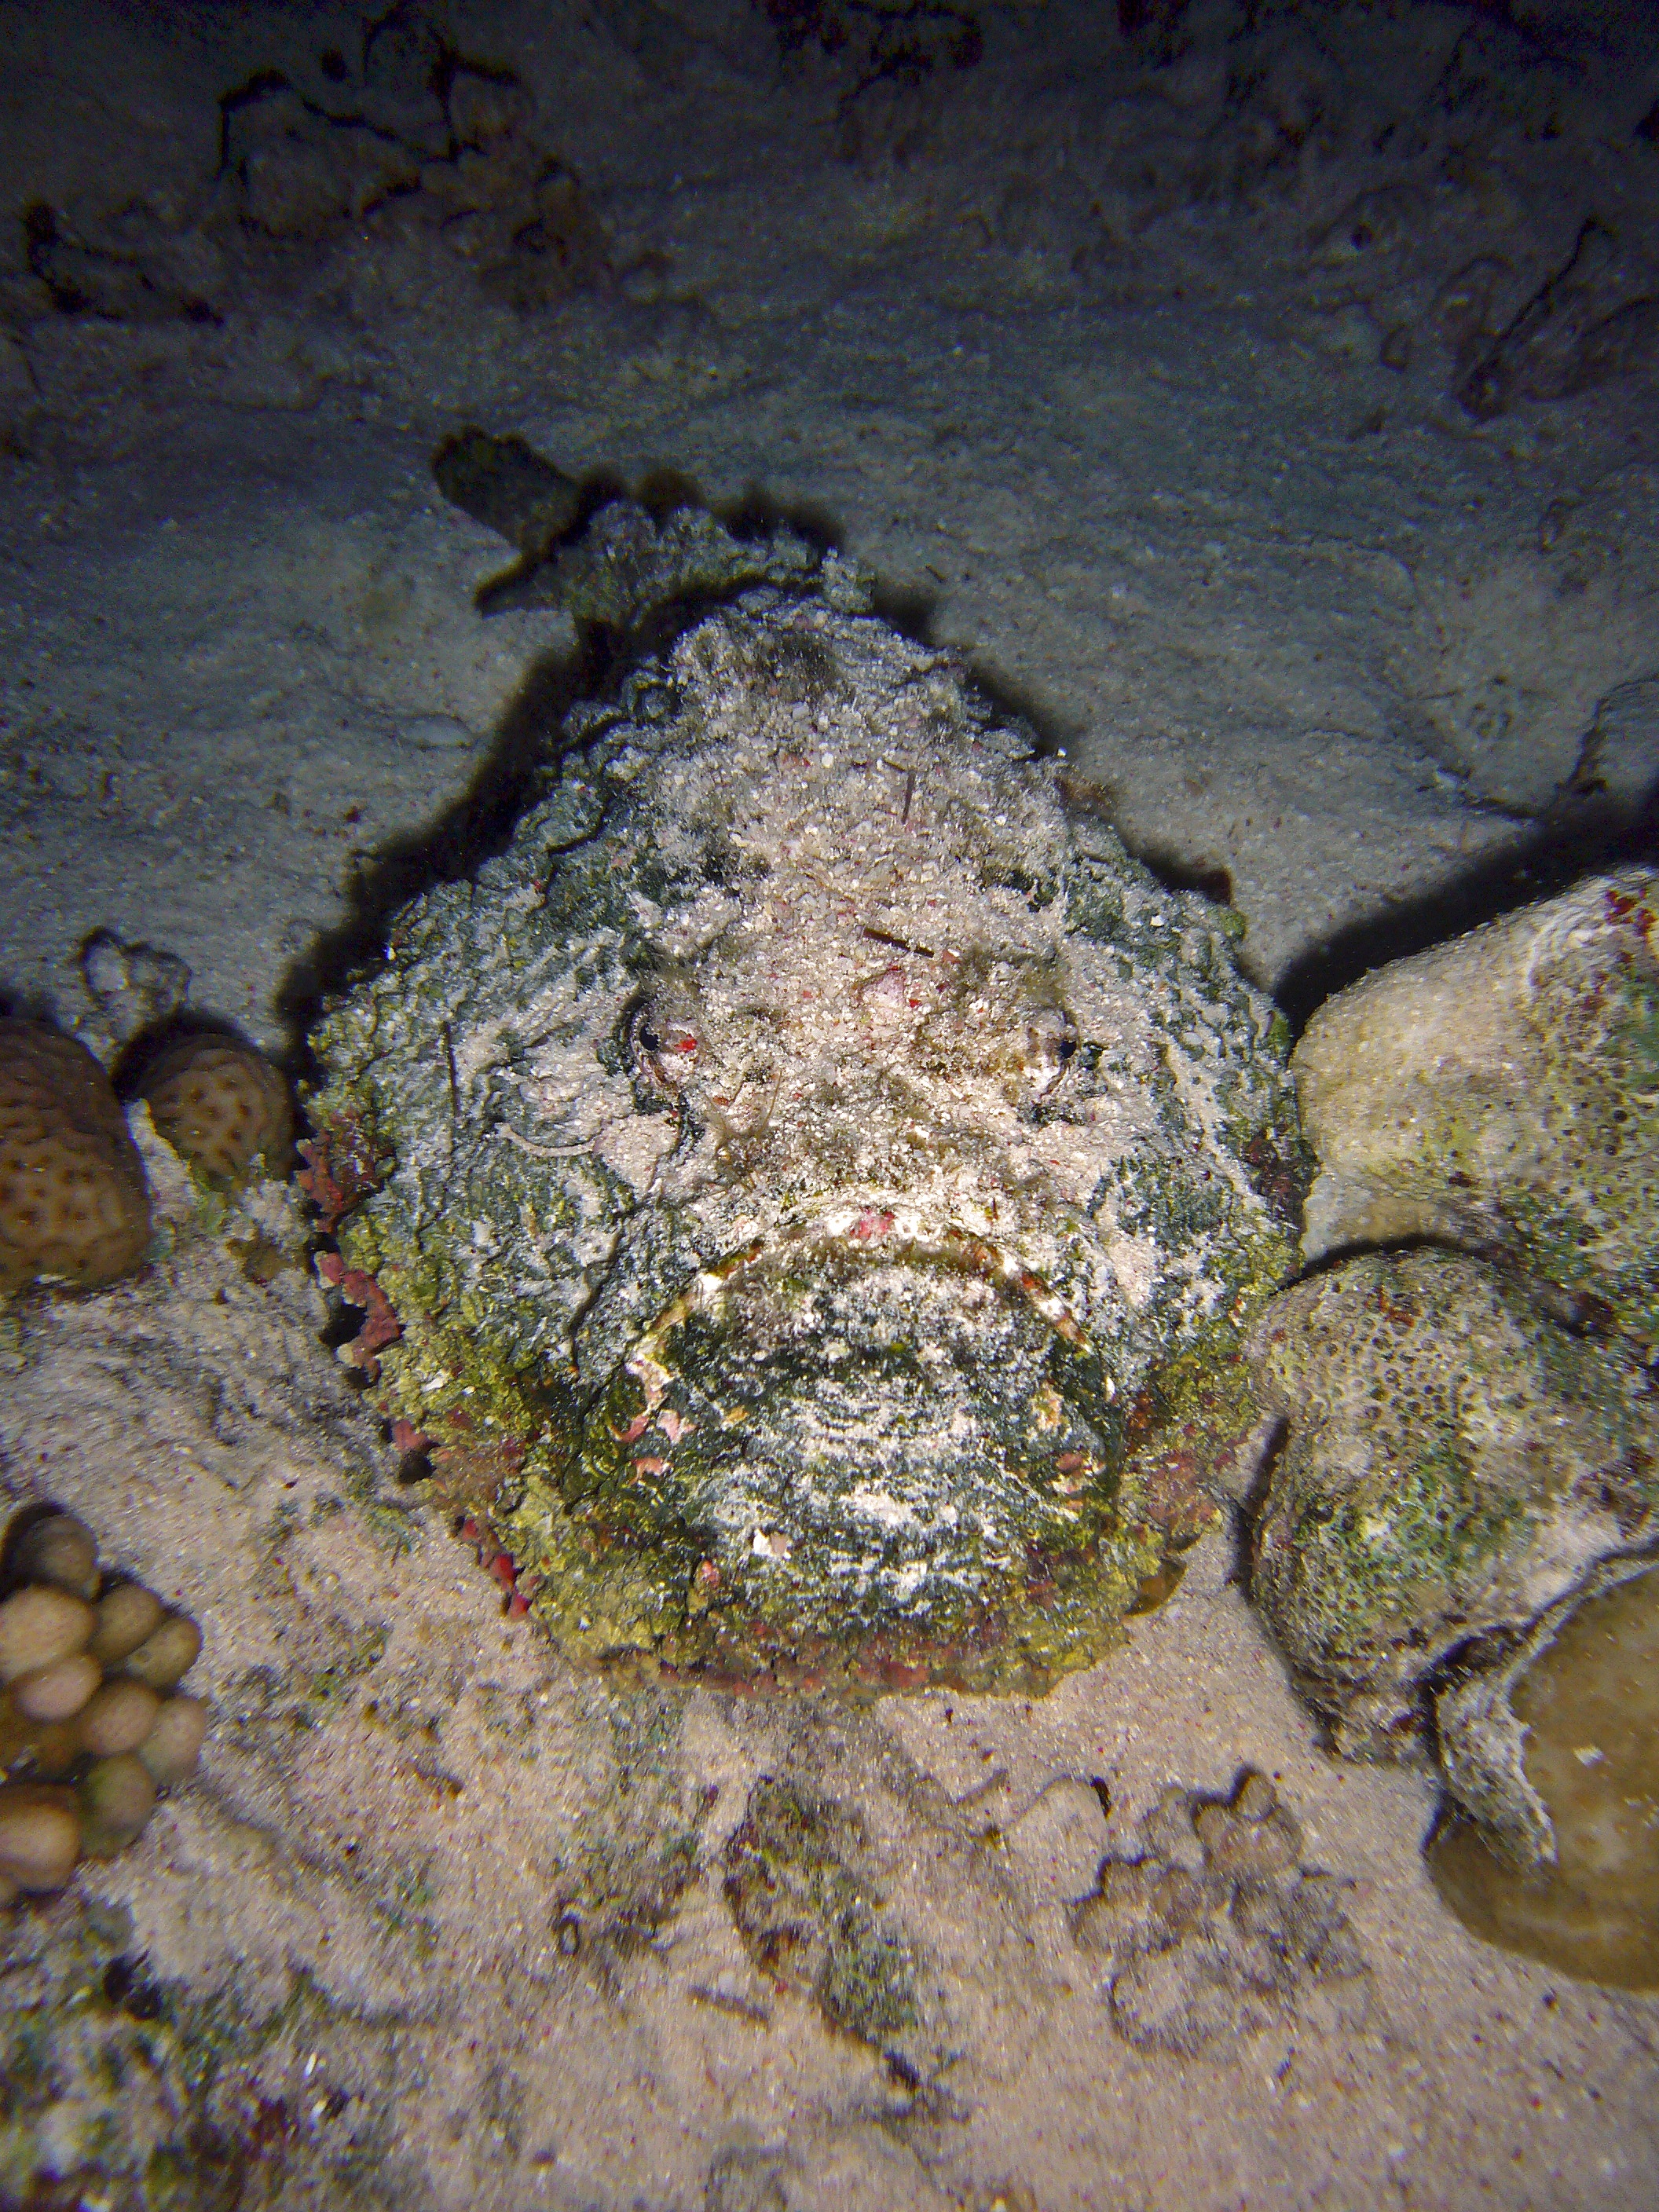
sea, water, rock, ocean, diving, wildlife, underwater, biology, fish, fauna, coral, coral reef, invertebrate, marine life, reef, camouflage, toxic, underwater world, meeresbewohner, tide pool, stone fish, marine biology